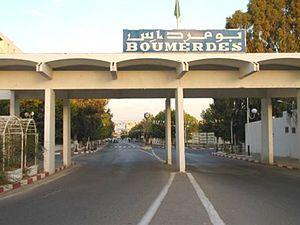
Entrée de la ville de Boumerdès
La daïra de Boumerdès est une des neuf daïras qui composent la wilaya de Boumerdès, en Algérie, et dont le chef-lieu est la ville éponyme de Boumerdès.
Boumerdès, anciennement Rocher Noir pendant la colonisation française, est une commune de la wilaya de Boumerdès, dans la daïra de Boumerdès, dont elle est le chef-lieu, située à 45 km à l'est d'Alger et à 52 km à l'ouest de Tizi Ouzou.